Desert War: Tactical Warfare in North Africa

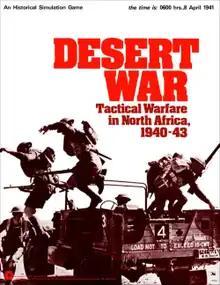
insert a caption here

Desert War: Tactical Warfare in North Africa is a board wargame published in 1973 by Simulations Publications, Inc. (SPI) that simulates combat in North Africa during World War II..